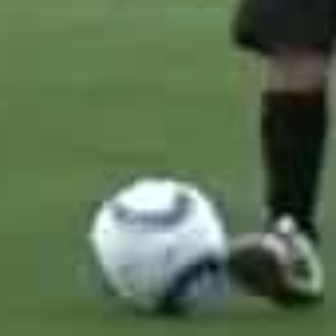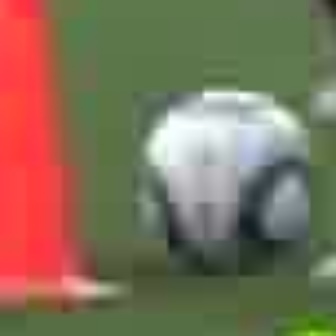
  Please identify the target specified by the bounding box [81,171,220,309] in the first image and locate it in the second image. Return the coordinates in [x_min,y_min,x_max,y_max] format.
Answer: [124,85,309,269]